Roman Schmidt

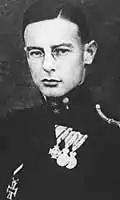
Roman Schmidt wearing his military decorations

Roman Oto Kažimir Schmidt or Roman Šmidt (1893-1959) was a World War I flying ace of the Austro-Hungarian Aviation Troops (air force), credited with six aerial victories.